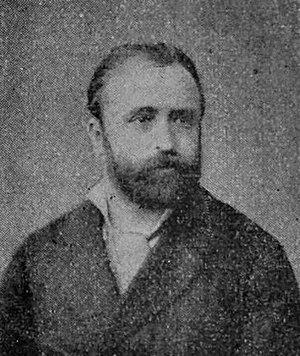
""Leydet (Victor)""."
Victor Leydet est un homme politique français né le 3 juillet 1845 à Aix-en-Provence et décédé le 22 octobre 1908 à Paris.